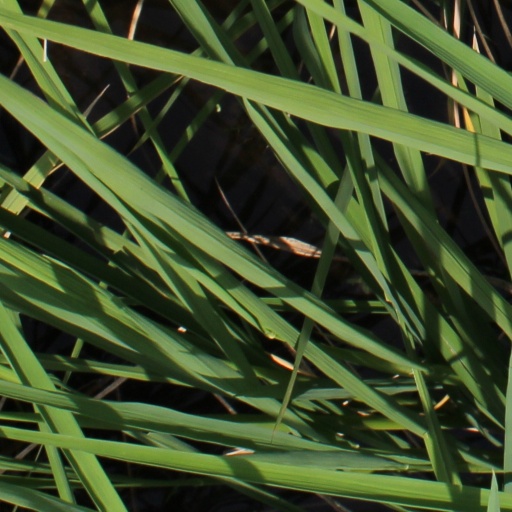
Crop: rice